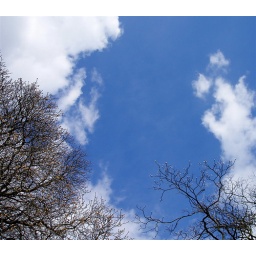
One of rare occasions where the sky is blue in Brussels